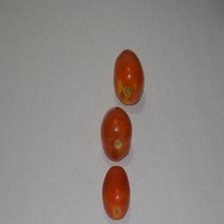
Label: tomato